Theresa Russell

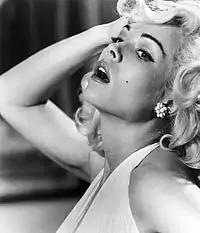
Russell as Marilyn Monroe in "Insignificance" (1985)

Russell became a muse of Roeg's, and the two were married in February 1982 in Westminster, London. The couple had two sons over the next several years, Statten (born 1983) and Maximillian (born 1985), and resided primarily in Notting Hill, though Russell also maintained a residence in Los Angeles. Following her role in Roeg's "Bad Timing", Russell performed the English audio dubbing of Daria Nicolodi's character in the giallo film "Tenebre" (1982), directed by Dario Argento. Her next on-screen role was in Nicolas Roeg's drama "Eureka" (1983), portraying the daughter of a Klondike prospector, played by Gene Hackman.